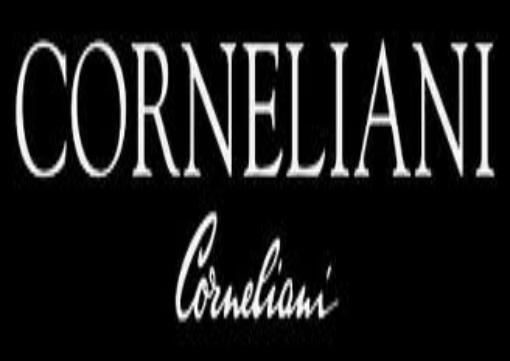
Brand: corneliani
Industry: Clothes